Veghel

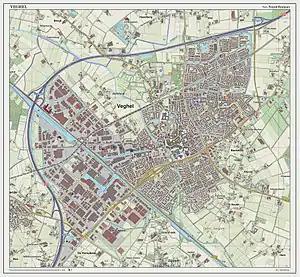
Topographic map of Veghel (town), as of March 2014

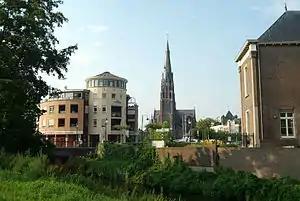
Aa river in front of the Saint Lambert Church in Veghel

Veghel is a town and a former municipality in Southern Netherlands. On 1 January 2017 Veghel, together with Schijndel and Sint-Oedenrode, merged into a new municipality called Meierijstad. This created the largest municipality of the province of North Brabant in terms of land area.